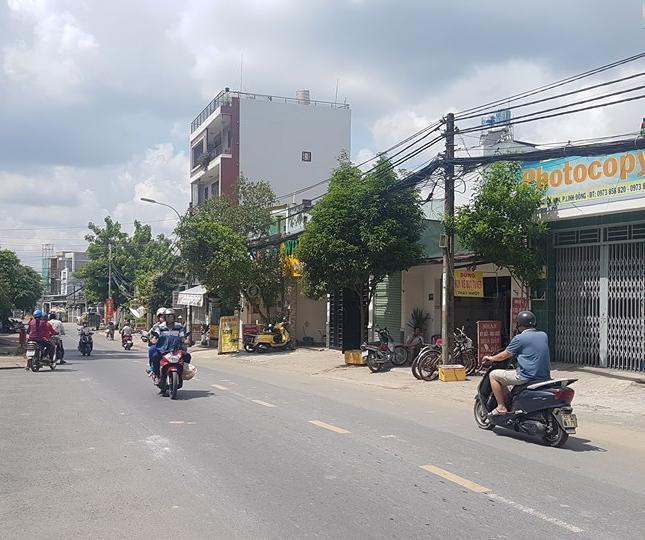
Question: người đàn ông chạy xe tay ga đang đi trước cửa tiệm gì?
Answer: photocopy